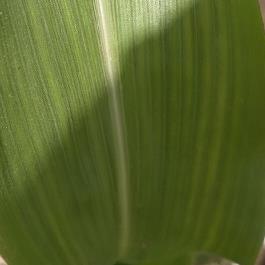
Crop: Maize
Condition: stripe-d